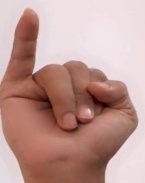
ASL sign: I